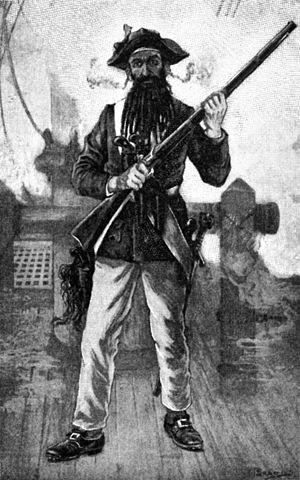
Edward Teach ou encore Edward Thatch, plus connu sous le nom de Barbe Noire, né vraisemblablement à Bristol vers 1680 et mort le 22 novembre 1718 sur l'île d'Ocracoke, est un pirate anglais qui a opéré dans les Antilles et sur la côte Est des colonies britanniques en Amérique.